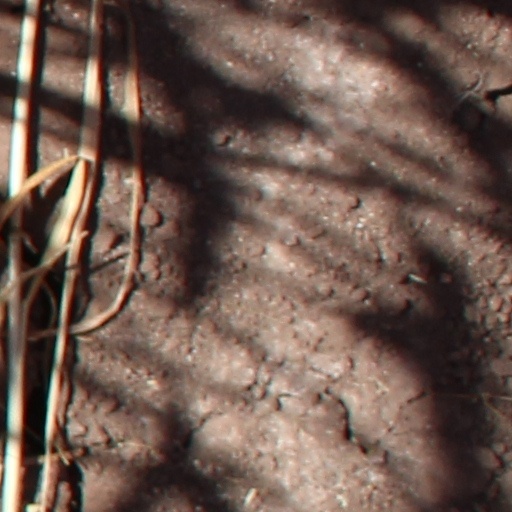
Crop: wheat